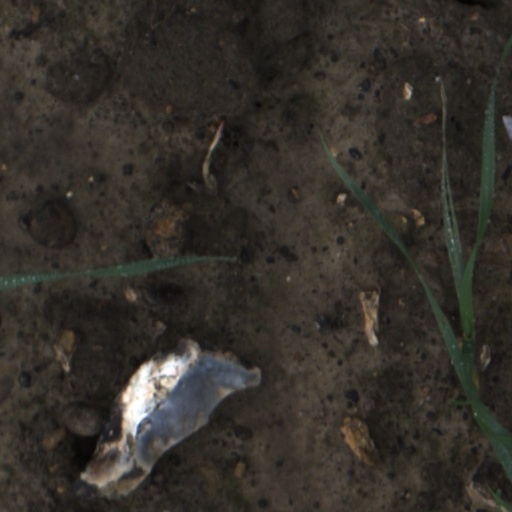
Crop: wheat